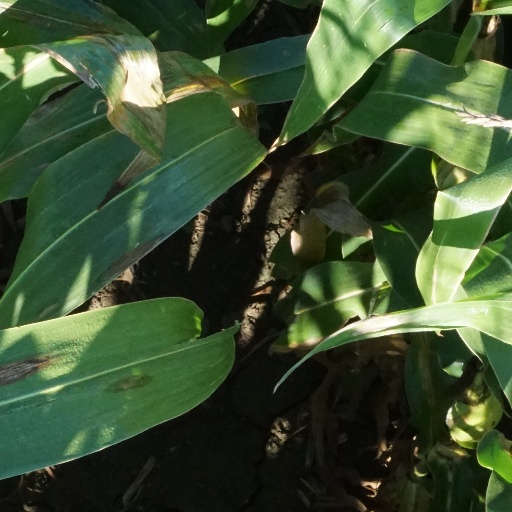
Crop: maize; corn